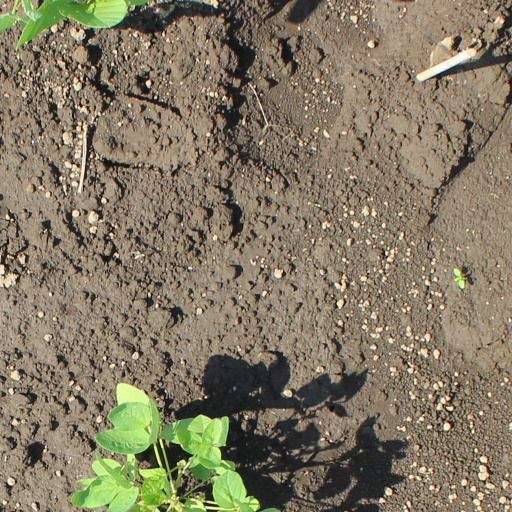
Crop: soybean